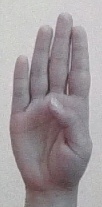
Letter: kaaf